I'm Mita, Your Housekeeper.

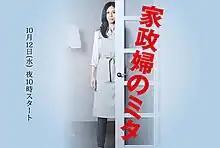
Poster

is a 2011 Japanese television drama series. The plot centers on a family that hires Akari Mita (played by actress Nanako Matsushima) as a housekeeper to upkeep their recently deceased mother's house, which has been thrown into disarray. Mita will do anything that her employer orders her to do, except smiling or revealing her past.